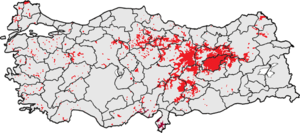
Alevisme / Demografi
Alevitter i Tyrkiet
Kort over alevitternes demografiske spredning i Tyrkiet. De røde områder er de såkaldte anatolske alevi-bektashitter, mens de mørkerøde (i den allersydligste del i det centrale Tyrkiet) er de arabiske alawitter.
Alevisme er en heterodoks sufi- og shia-islamisk trosretning, hvis tilhængere hovedsageligt består af tyrkere, kurdere og zazaer. Tilhængerne kaldes alevi-muslimer, alevitter eller alevier.